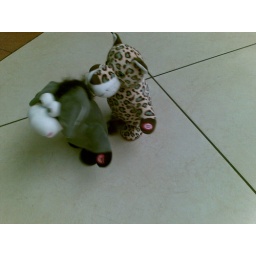
tiger and donkey - it's in your dirty mind